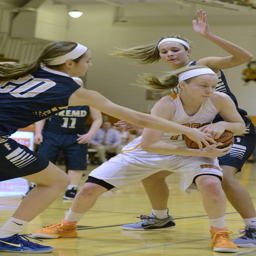
photos from the girls basketball game .